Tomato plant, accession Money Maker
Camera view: vertical (180 deg); turntable rotation: 0 degrees
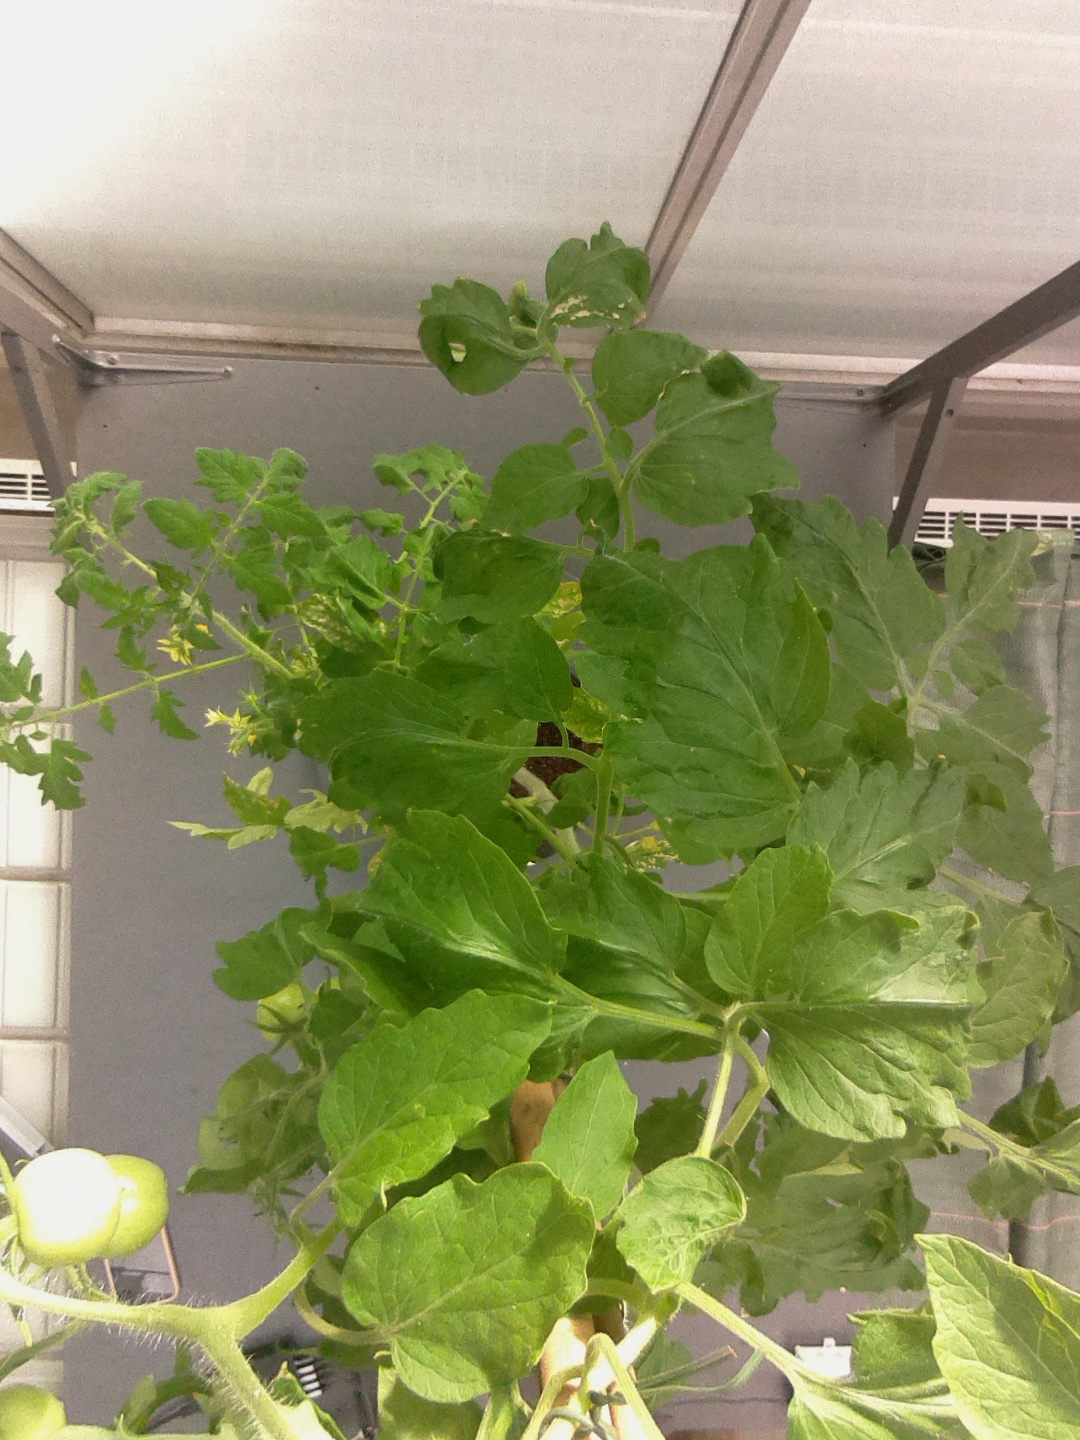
BBCH growth stage 72: 20%-30% of final fruit size